Middle cerebral artery syndrome

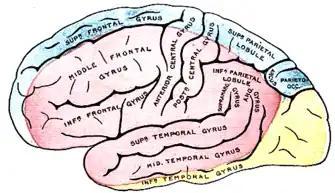
Outer surface of cerebral hemisphere, showing areas supplied by cerebral arteries. (Pink is region supplied by middle cerebral artery.)

Middle cerebral artery syndrome is a condition whereby the blood supply from the middle cerebral artery (MCA) is restricted, leading to a reduction of the function of the portions of the brain supplied by that vessel: the lateral aspects of frontal, temporal and parietal lobes, the corona radiata, globus pallidus, caudate and putamen. The MCA is the most common site for the occurrence of ischemic stroke.